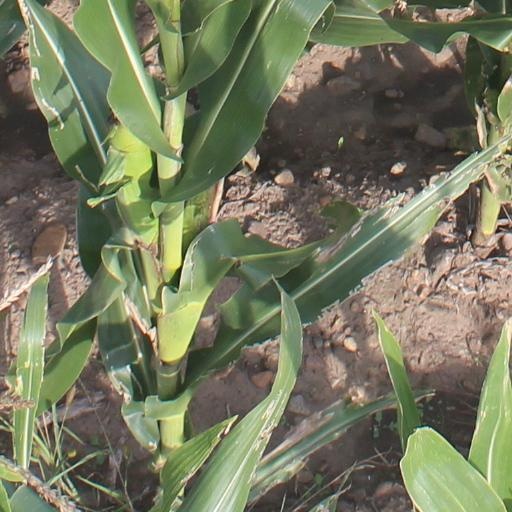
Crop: maize; corn